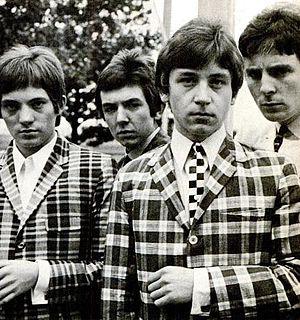
The Small Faces est un groupe rock britannique des années 1960. Mené par Steve Marriott et Ronnie Lane, il est l'un des fleurons du courant mod avec les Who et les Kinks.
Mod est une sous-culture née à Londres à la fin des années 1950, et qui connut son apogée au Royaume-Uni au milieu de la décennie suivante.